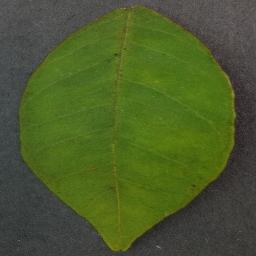
Label: Orange___Haunglongbing_(Citrus_greening)